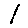
Label: 1